Kia Kima Scout Reservation

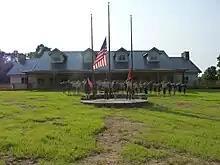
Flag ceremony in Camp Osage.

Kia Kima Scout Reservation is a nationally accredited Boy Scouts of America summer camp outside Hardy, Arkansas owned by the Chickasaw Council. The camp was founded in 1916 by Bolton Smith. The name "Kia Kima" means "Home of the Eagles" in the Zuni language (commonly translated as "Nest of Eagles"). Summer camp program at Kia Kima generally begins during the 2nd week of June and runs through the second week of July. A Cub and Webelos Resident Camp is generally offered during the first week in June. There is also a winter camp offered which starts after Christmas and lasts several days. The original property, Old Kia Kima, is listed on the Arkansas Register of Historic Places.